Coca-Cola formula

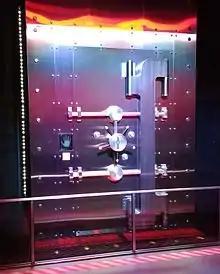
Vault alleged to contain the secret formula at the World of Coca-Cola in Atlanta

Coca-Cola inventor John Pemberton is known to have shared his original formula with at least four people before his death in 1888. In 1891, Asa Candler purchased the rights to the formula from Pemberton's estate, founded the Coca-Cola Company, and instituted the shroud of secrecy that has since enveloped the formula. He also made changes to the ingredients list, which by most accounts improved the flavor, and entitled him to claim that anyone in possession of Pemberton's original formula no longer knew the "real" formula.